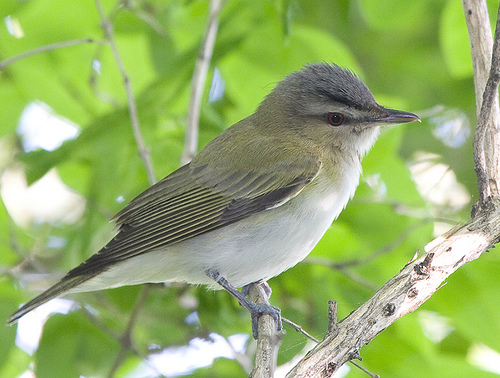
small branch bird that has a dusty white breast, with light beige and grayish colored wings.
the bird has white abdomen, breast and side with yellow and black coverts and bill.
a small bird with a small pointy beak, a white belly, and gray wings with yellow stripes.
this plain looking bird has a grey/white belly and light yellow accents on it's wings.
this bird is brown with white on its stomach and has a long, pointy beak.
this bird is brown with white and has a long, pointy beak.
this particular bird has a white belly and gray secondaries
this bird is white and gray in color, with a small sharp beak.
the bird is small with a pointed bill, has darker wings with a lighter body, has red eyering, and the body is white.
this bird has a white body and a light-brown back, along with a black streak aligning with the short beak.
Species: Red Eyed Vireo